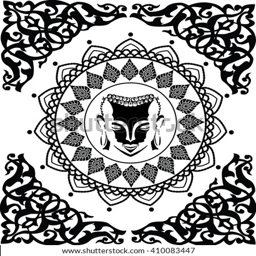
hand drawn design of a buddhas face with an abstract background